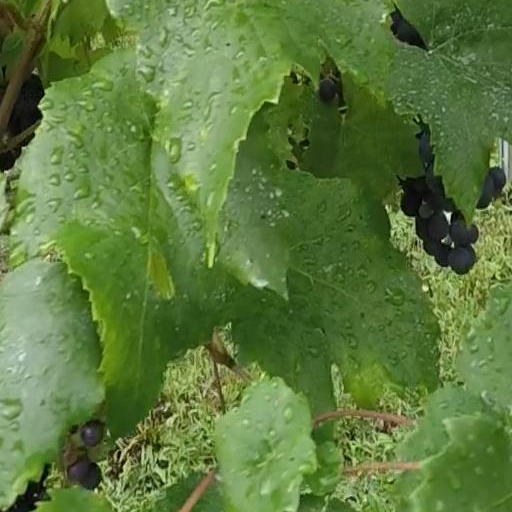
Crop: grape